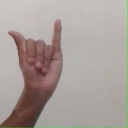
अक्षर: य